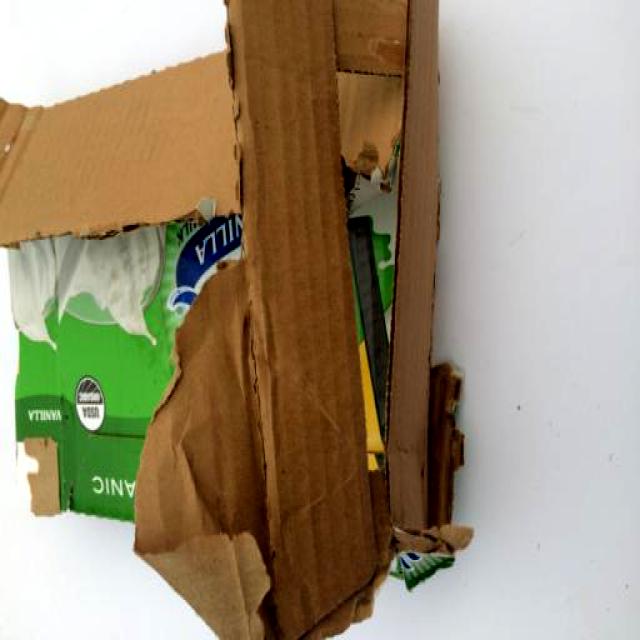
Label: Cardboard